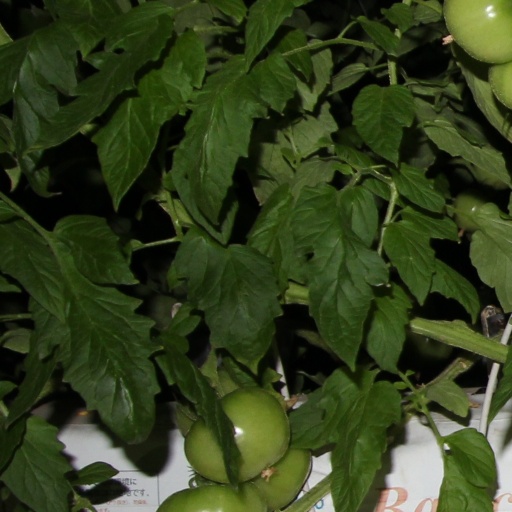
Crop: tomato